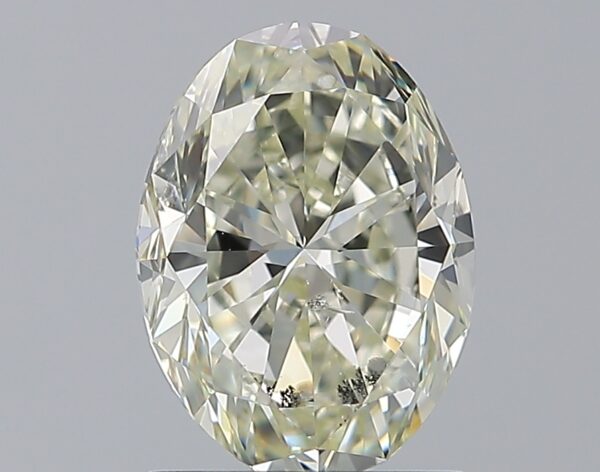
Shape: oval
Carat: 1.5
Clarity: SI2
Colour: L
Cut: VG
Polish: EX
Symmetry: VG
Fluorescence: F
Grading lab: GIA
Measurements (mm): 8.47 x 6.28 x 4.12